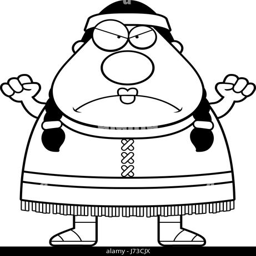
a cartoon illustration of a woman looking angry